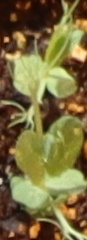
Label: Field Pea